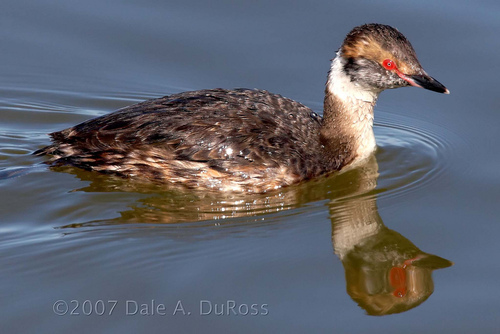
the bird has a red eyering and a black bill.
the bird is brown with a white collar and red eyering and black beak.
a medium sized swimming bird with dark brown and black dotted wing feathers, a long white neck, and a red nape.
this is a larger bird with dark feathers on the back and a white neck, the eyes are red and beak is dark.
this bird is black, white, and brown in color with a black beak, and red eye rings.
this is a brown bird with a white neck and bright red eyes that is in water.
this bird is spotted brown and white in color, with a black beak.
a large bird with white neck and red around eye area.
this bird is brown and white in color, with a black beak.
a bird with a bright red eyering, light tan superciliary and a dark brown crown.
Species: Horned Grebe